Chulalongkorn

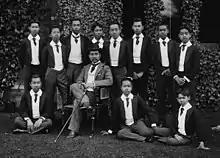
King Chulalongkorn in his western suit with a few of his sons in England 1907, during his second Grand Tour of Europe.

In the northern Laotian lands bordering China, the insurgents of the Taiping Rebellion had taken refuge since the reign of King Mongkut. These Chinese were called "Haw" and became bandits, pillaging the villages. In 1875, Chulalongkorn sent troops from Bangkok to crush the Haw who had ravaged as far as Vientiane. However, they met strong Chinese resistance and retreated to Isan in 1885. New, modernized forces were sent again and were divided into two groups approaching the Haw from Chiang Kam and Pichai. The Haw scattered and some fled to Vietnam. The Siamese armies proceeded to eliminate the remaining Haw. The city of Nong Khai maintains memorials for the Siamese dead.